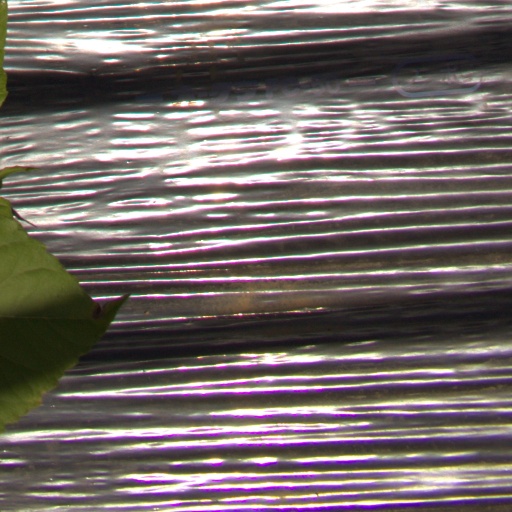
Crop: Jerusalem artichoke